First Nations Australian traditional custodianship

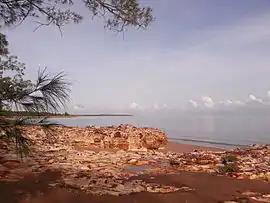
Imaluk Beach on Darwin Harbour. While these lands and seas are widely recognised as Larrakia Country, some sources also list the Belyuen and Wadjiginy people as traditional custodians.

The concept of First Nations Australian traditional custodianship derives from Aboriginal and Torres Strait Islander peoples' strong traditional connection with the lands and seas they reside on, known collectively as "Country". The term "traditional custodian" is often used interchangeably with "traditional owner" in the context of native title in Australia, including in acknowledgements of Country. The role of a custodian, however, implies a responsibility to care for Country, reflecting a worldview that is not necessarily compatible with the Western concepts of land ownership and the right to property.